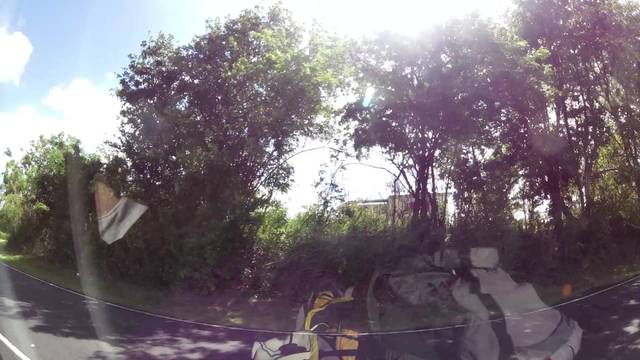
Region: Saint Lucia
Coordinates: 13.769, -60.928